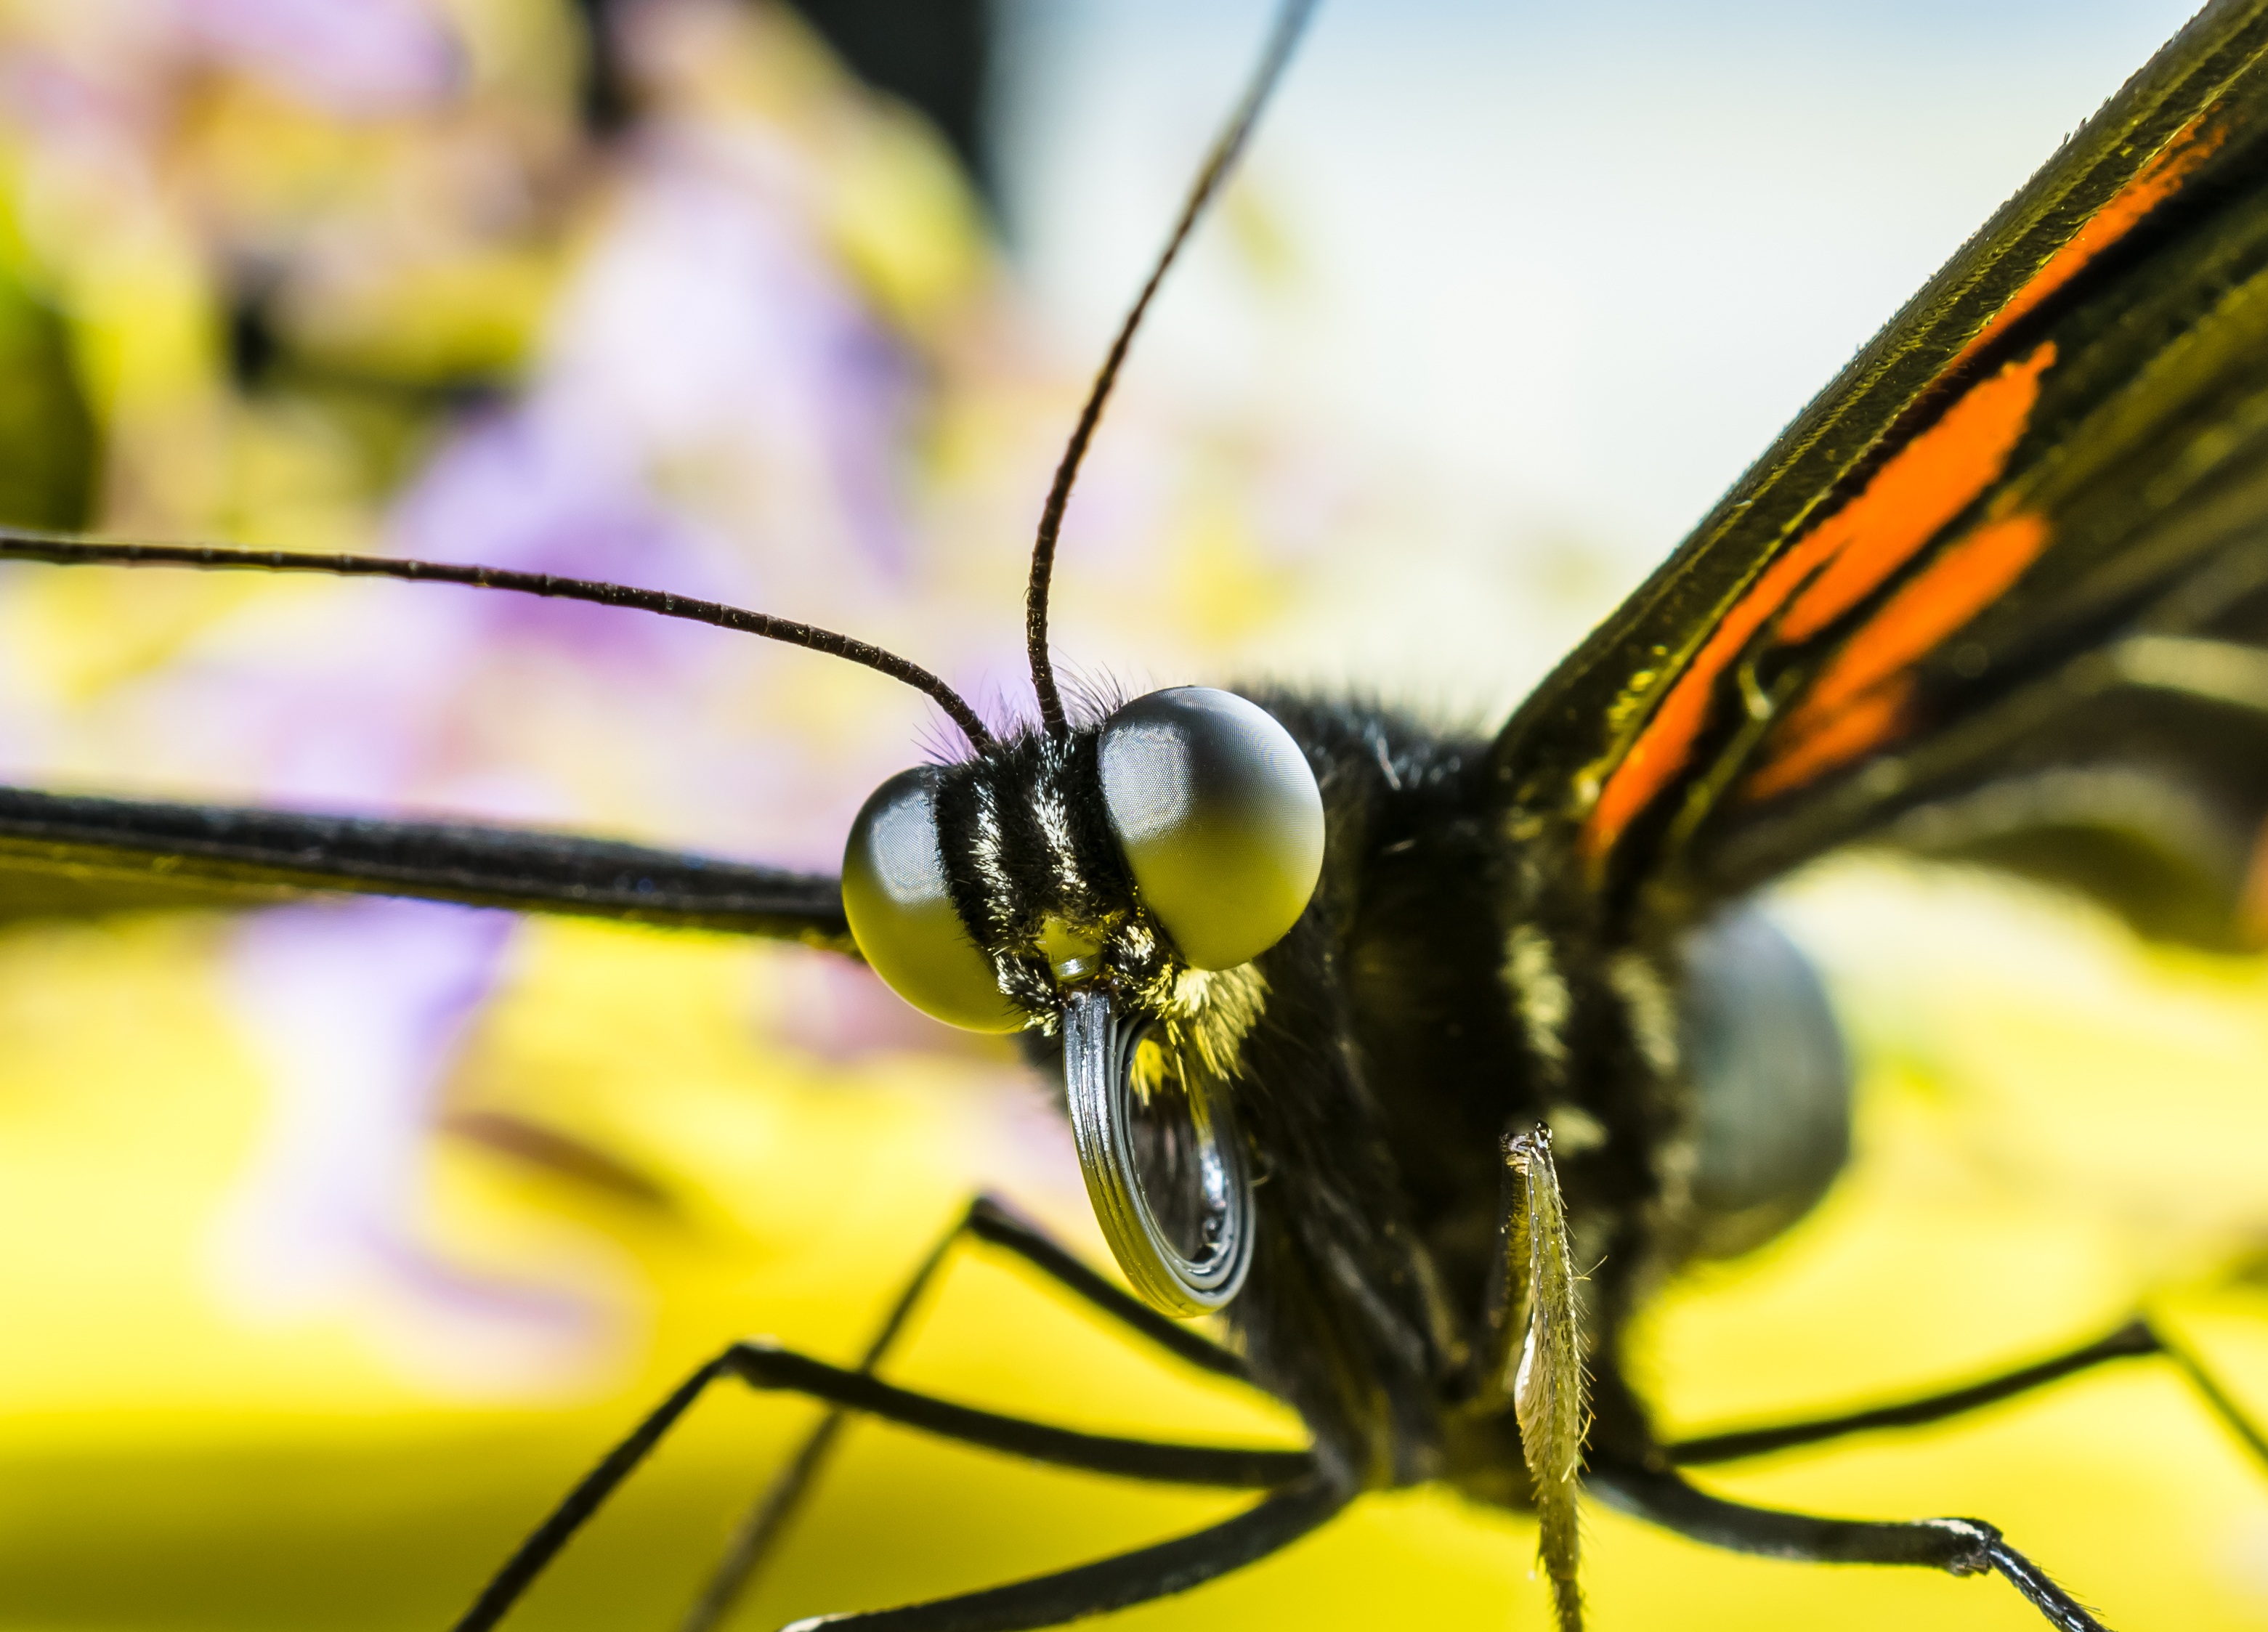
nature, wing, blur, photography, flower, animal, green, colourful, insect, macro, butterfly, colorful, yellow, fauna, invertebrate, close up, macro photography, arthropod